Convento de los Agustinos Recoletos (Madrid)

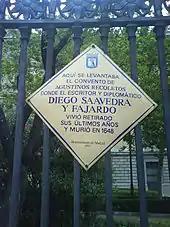
Plaque in memory to the Convent at the National Library of Spain's door.

In addition to the land donated by the founder, the monks bought surrounding orchards throughout the first half of the century, extending notably the length of the convent.